Kurrimine Beach, Queensland

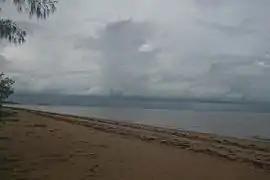
Kurrimine Beach

Kurrimine Beach is a coastal town and locality in the Cassowary Coast Region, Queensland, Australia. In the , the locality of Kurrimine Beach had a population of 742 people.